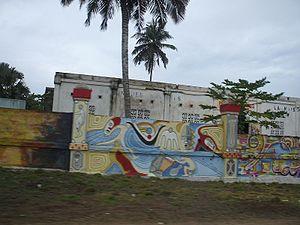
Maiosn des artistes à Grand-Bassam (Côte d'Ivoire)
Grand-Bassam est une ville historique et une ancienne capitale de la Côte d'Ivoire. Située à 43 kilomètres à l'est d'Abidjan, la localité de Grand-Bassam est le chef-lieu du département de Grand-Bassam dans la région du Sud-Comoé. Le nom de la ville vient l'expression Abouré « Alsam » qui veut dire « Il fait nuit » et de l'expression appolonien « Ba-souan » qui signifie « viens me charger ».